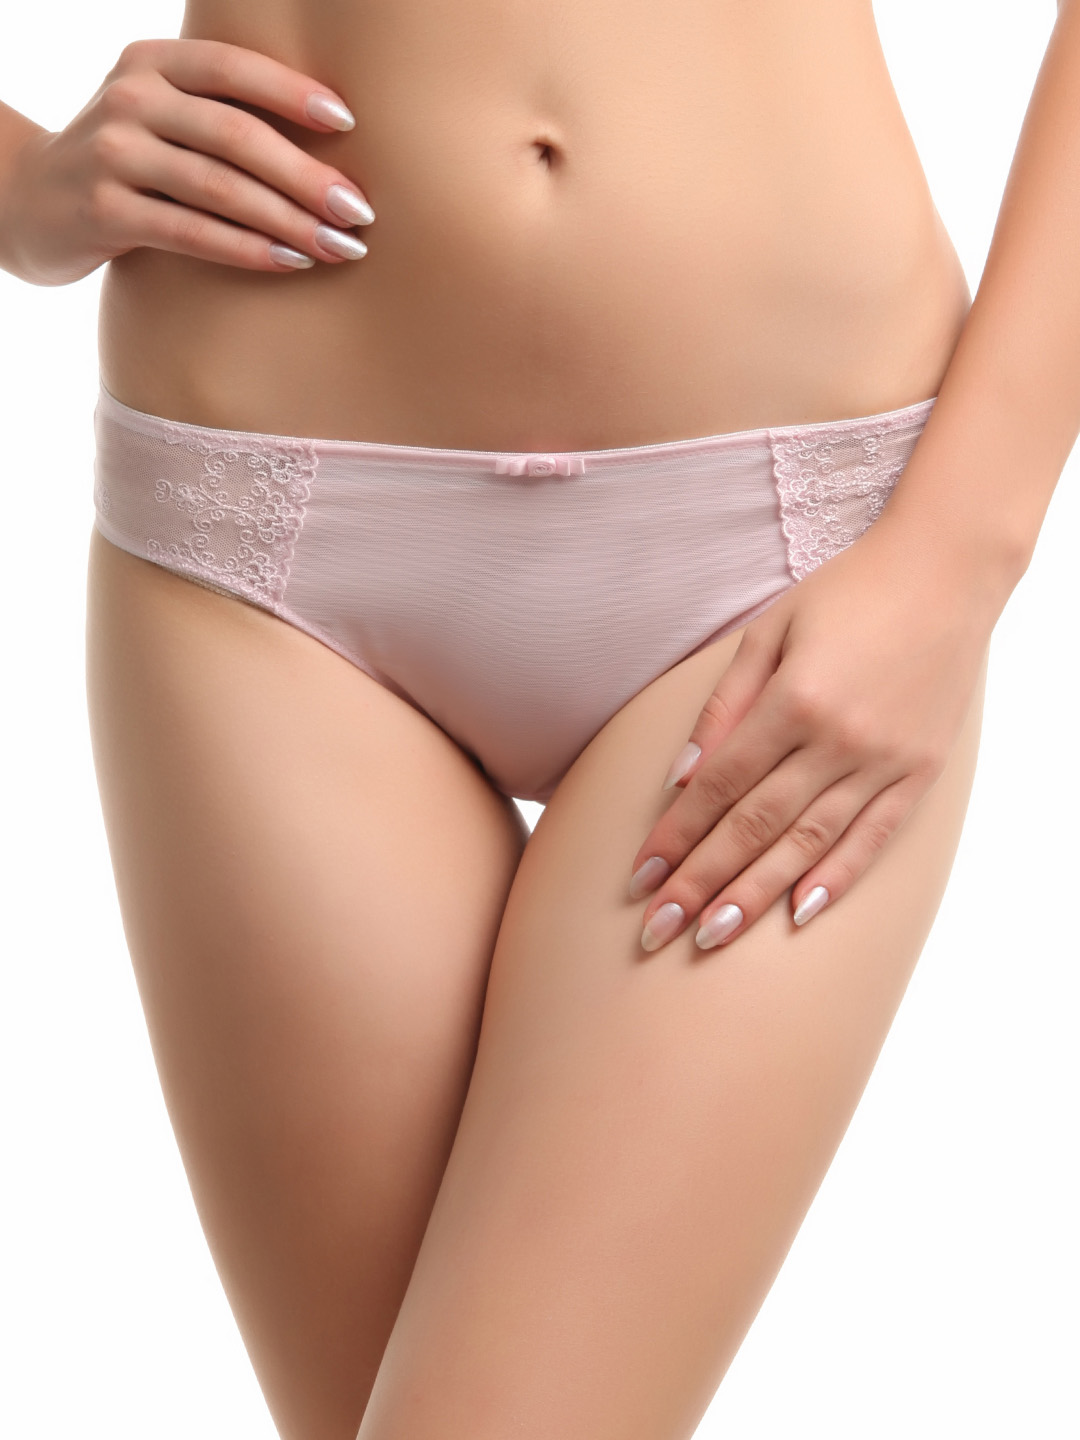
Amante Women Pink Net Bikini Briefs PGTC01
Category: Apparel / Innerwear / Briefs
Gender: Women
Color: Pink
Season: Winter 2015
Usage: Casual